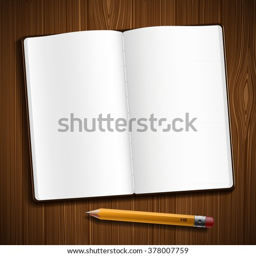
notepad and pencil lie on a wooden table .